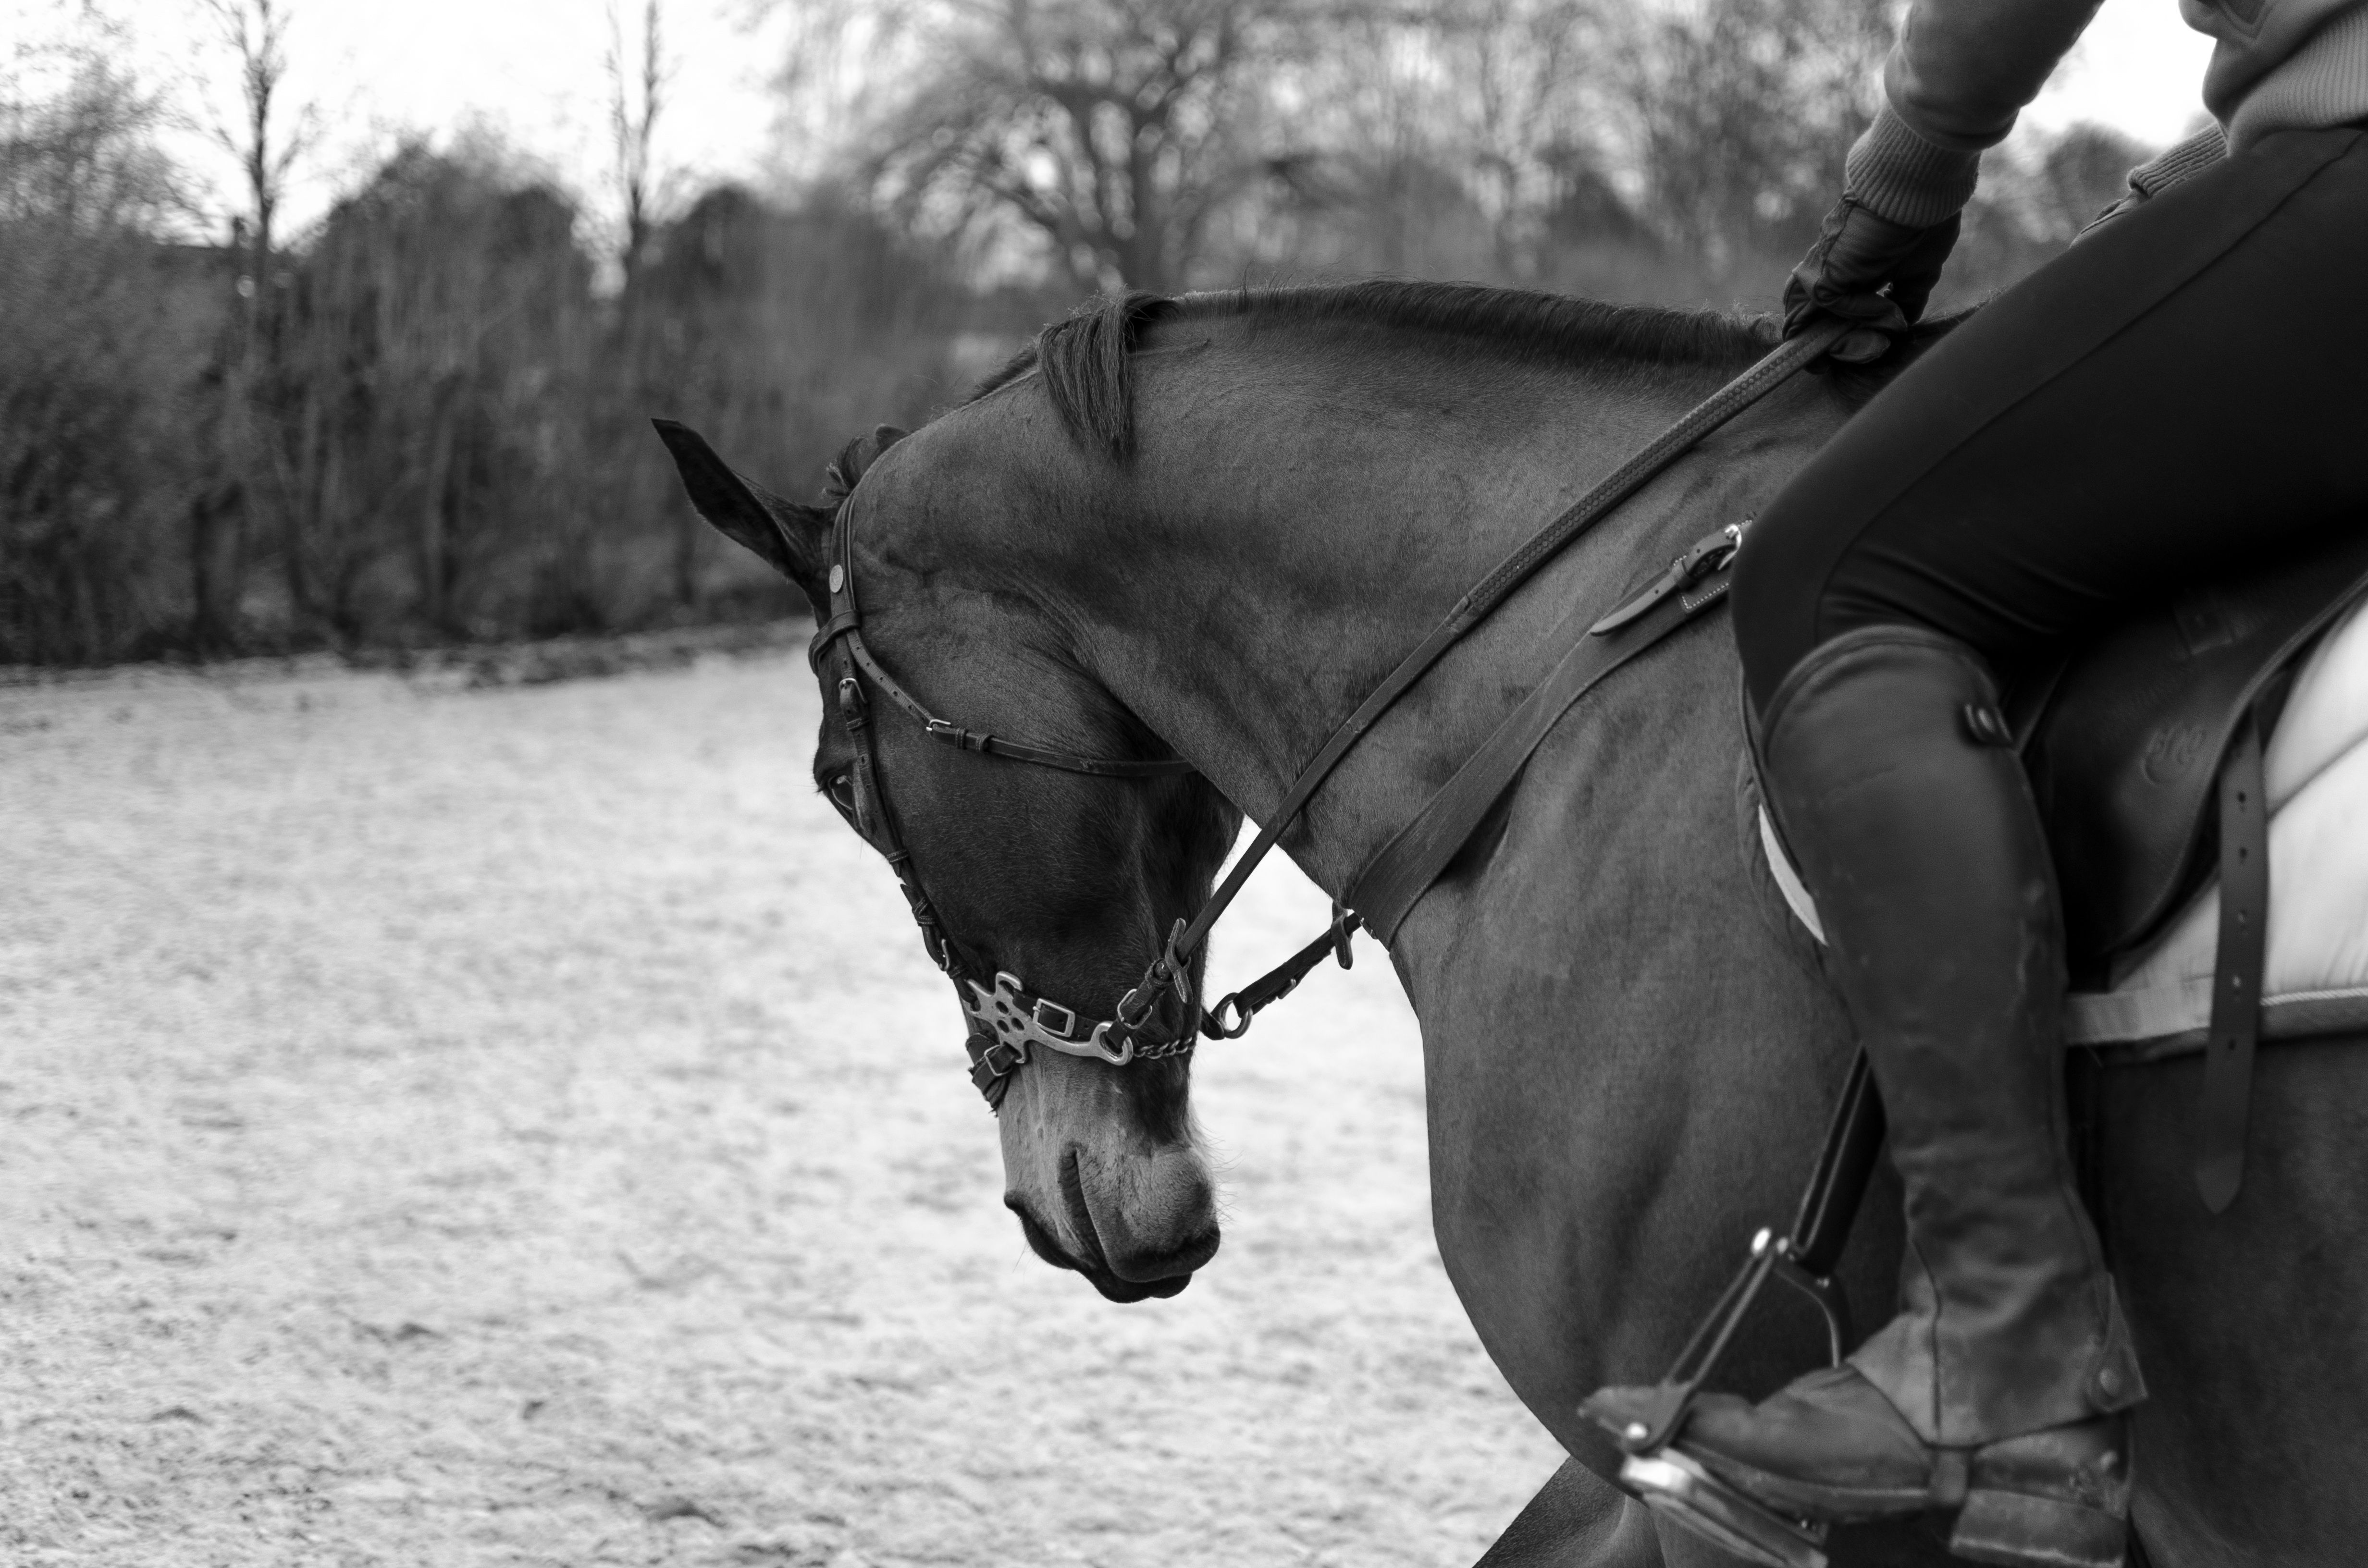
black and white, horse, rein, mammal, stallion, mane, black, monochrome, bridle, mare, jockey, equestrianism, dressage, monochrome photography, horse like mammal, horse tack, animal sports, english riding, equestrian sport